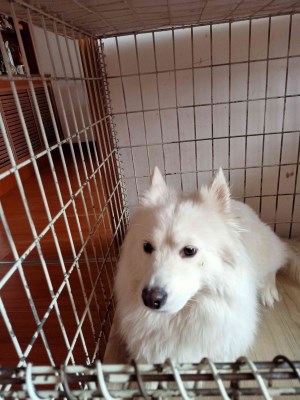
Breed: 2192-n000088-Samoyed